Galle Face Hotel

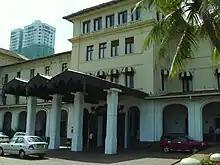
A view of the entrance to the Galle Face Hotel before refurbishment (2008)

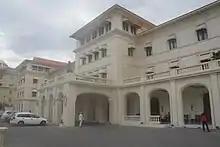
A view of the entrance to the Galle Face Hotel after refurbishment (2015)

The hotel was originally built by four British entrepreneurs in 1864. Its name derives from the stretch of lawn which it faces, known as the Galle Face Green. It began as a Dutch villa called Galle Face House. Land for the hotel's expansion was purchased between 1870 and 1894. In 1894, architect Edward Skinner completed the design of the hotel's current south wing, and the property has remained largely unchanged until the present day, though with many extensive restorations.